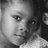
Emotion: neutral